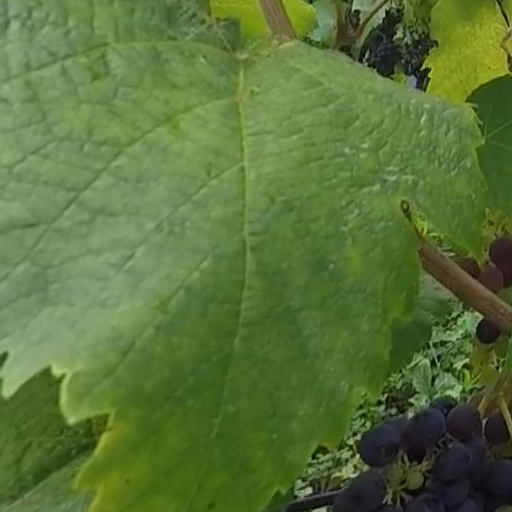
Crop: grape